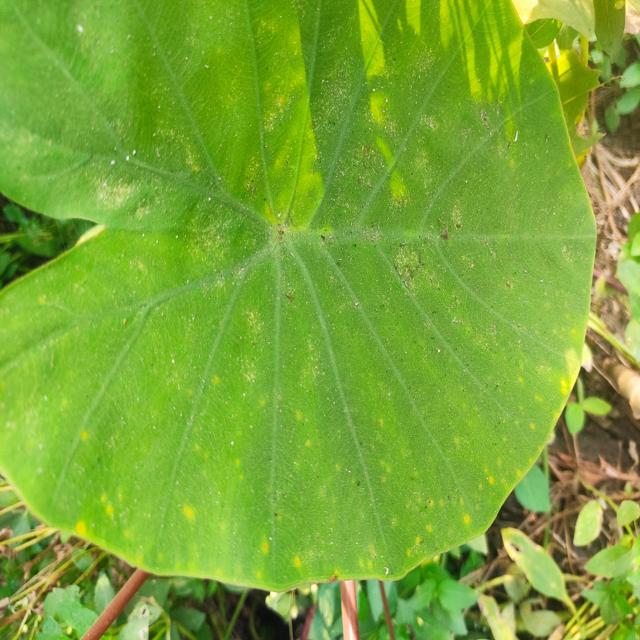
Label: Early_Blight